Mizrahi Jews

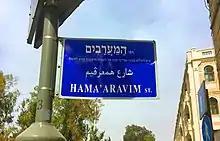
The Westerners street in Jerusalem, Israel; coined after the Maghrebi Jews

Most of the Mizrahi activists actually originated from North African Jewish communities, traditionally called "Westerners", rather than "Easterners". The Jews who emigrated to Palestine from North Africa in the 19th century and prior started their own political and religious organization in 1860 which operated in Jerusalem and was called "The Western Jewish Diaspora Council". Many Jews originating from Arab and Muslim countries today reject (or any) umbrella description, and prefer to identify themselves by their particular country of origin, or that of their immediate ancestors, such as "Moroccan Jew", or prefer to use the old term in its broader meaning.